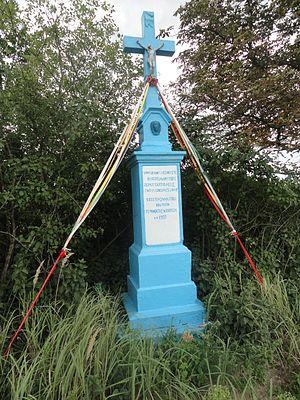
Płudnica est un village polonais de la gmina d'Iłża dans la powiat de Radom de la voïvodie de Mazovie dans le centre-est de la Pologne.